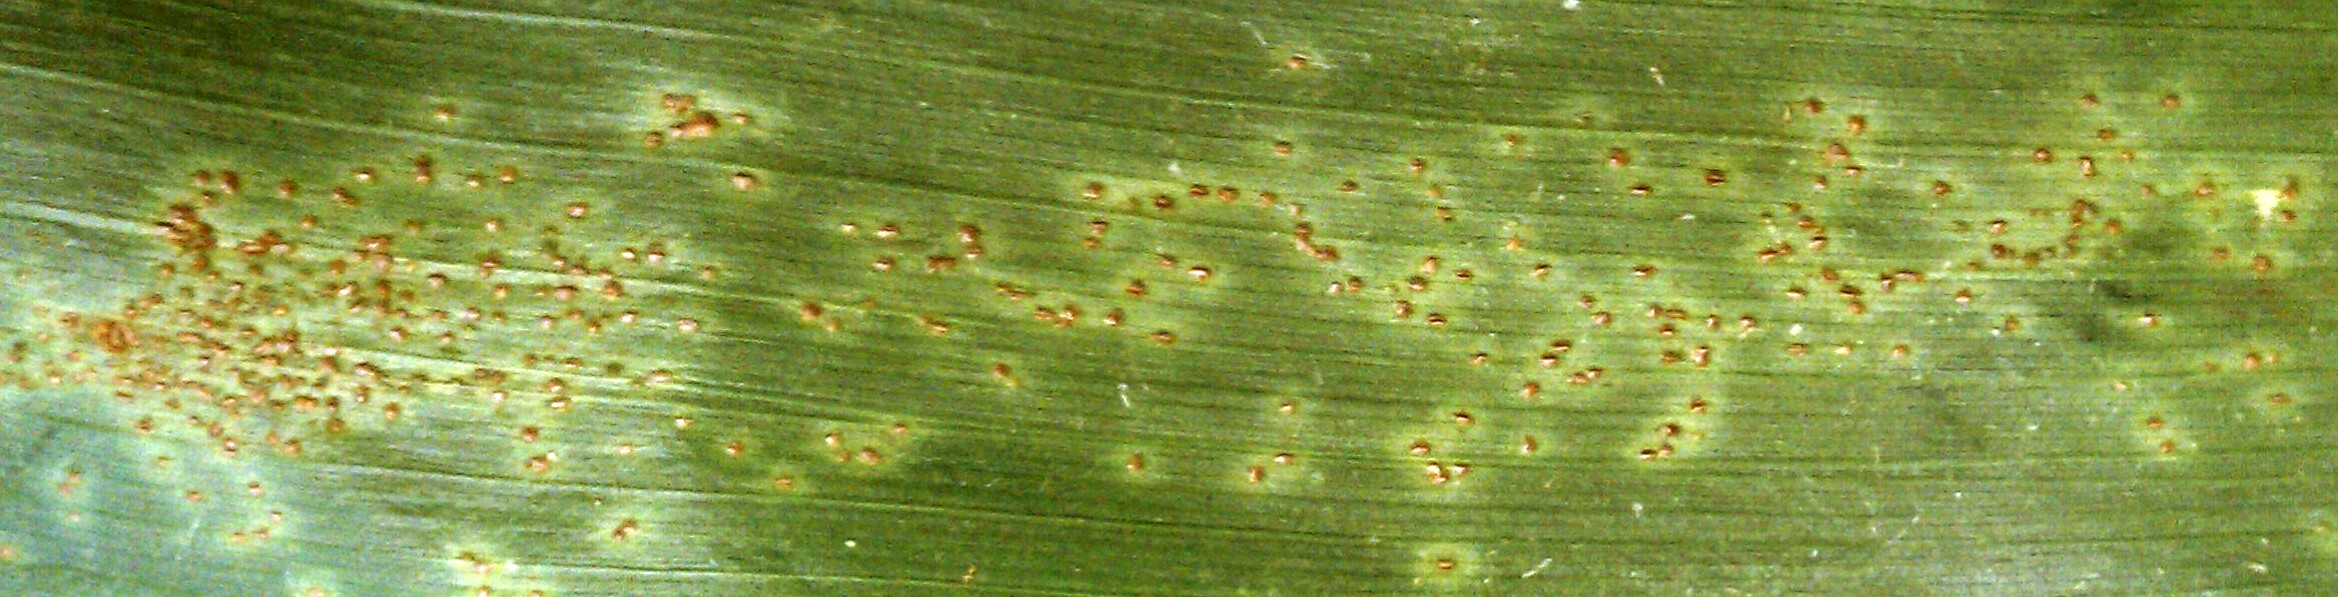
Plant: Corn
Disease: corn rust